Dresden-class cruiser

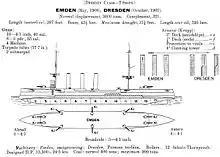
Left elevation and deck plan as depicted in Jane's Fighting Ships 1914

The two -class cruisers were long at the waterline and long overall. They had a beam of and a draft of forward. They displaced as designed and up to at full load. Their hulls were constructed with transverse and longitudinal steel frames. The hulls contained thirteen watertight compartments and had a double bottom that extended for 47 percent of the length of the keel.